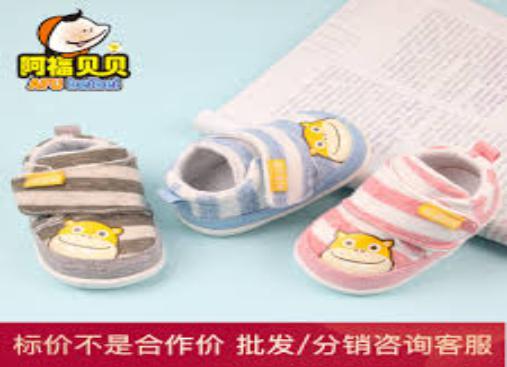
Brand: AFuBeiBei
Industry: Clothes